Edward Somerset, 4th Earl of Worcester

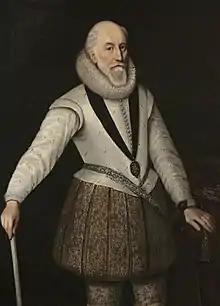
Portrait by Gilbert Jackson

Edward Somerset, 4th Earl of Worcester, KG, Earl Marshal (c. 1550 – 3 March 1628) was an English aristocrat. He was an important advisor to King James I (James VI of Scots), serving as Lord Privy Seal.